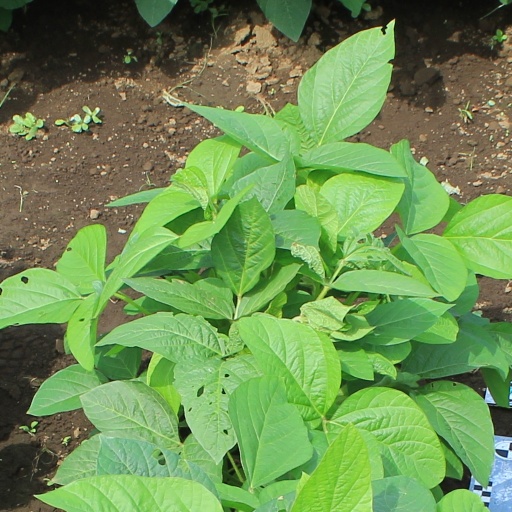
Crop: soybean